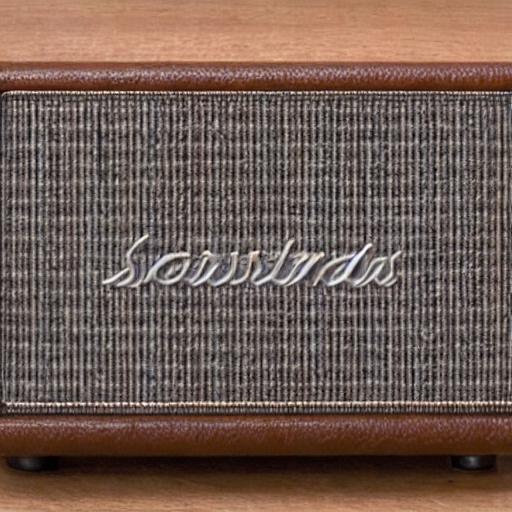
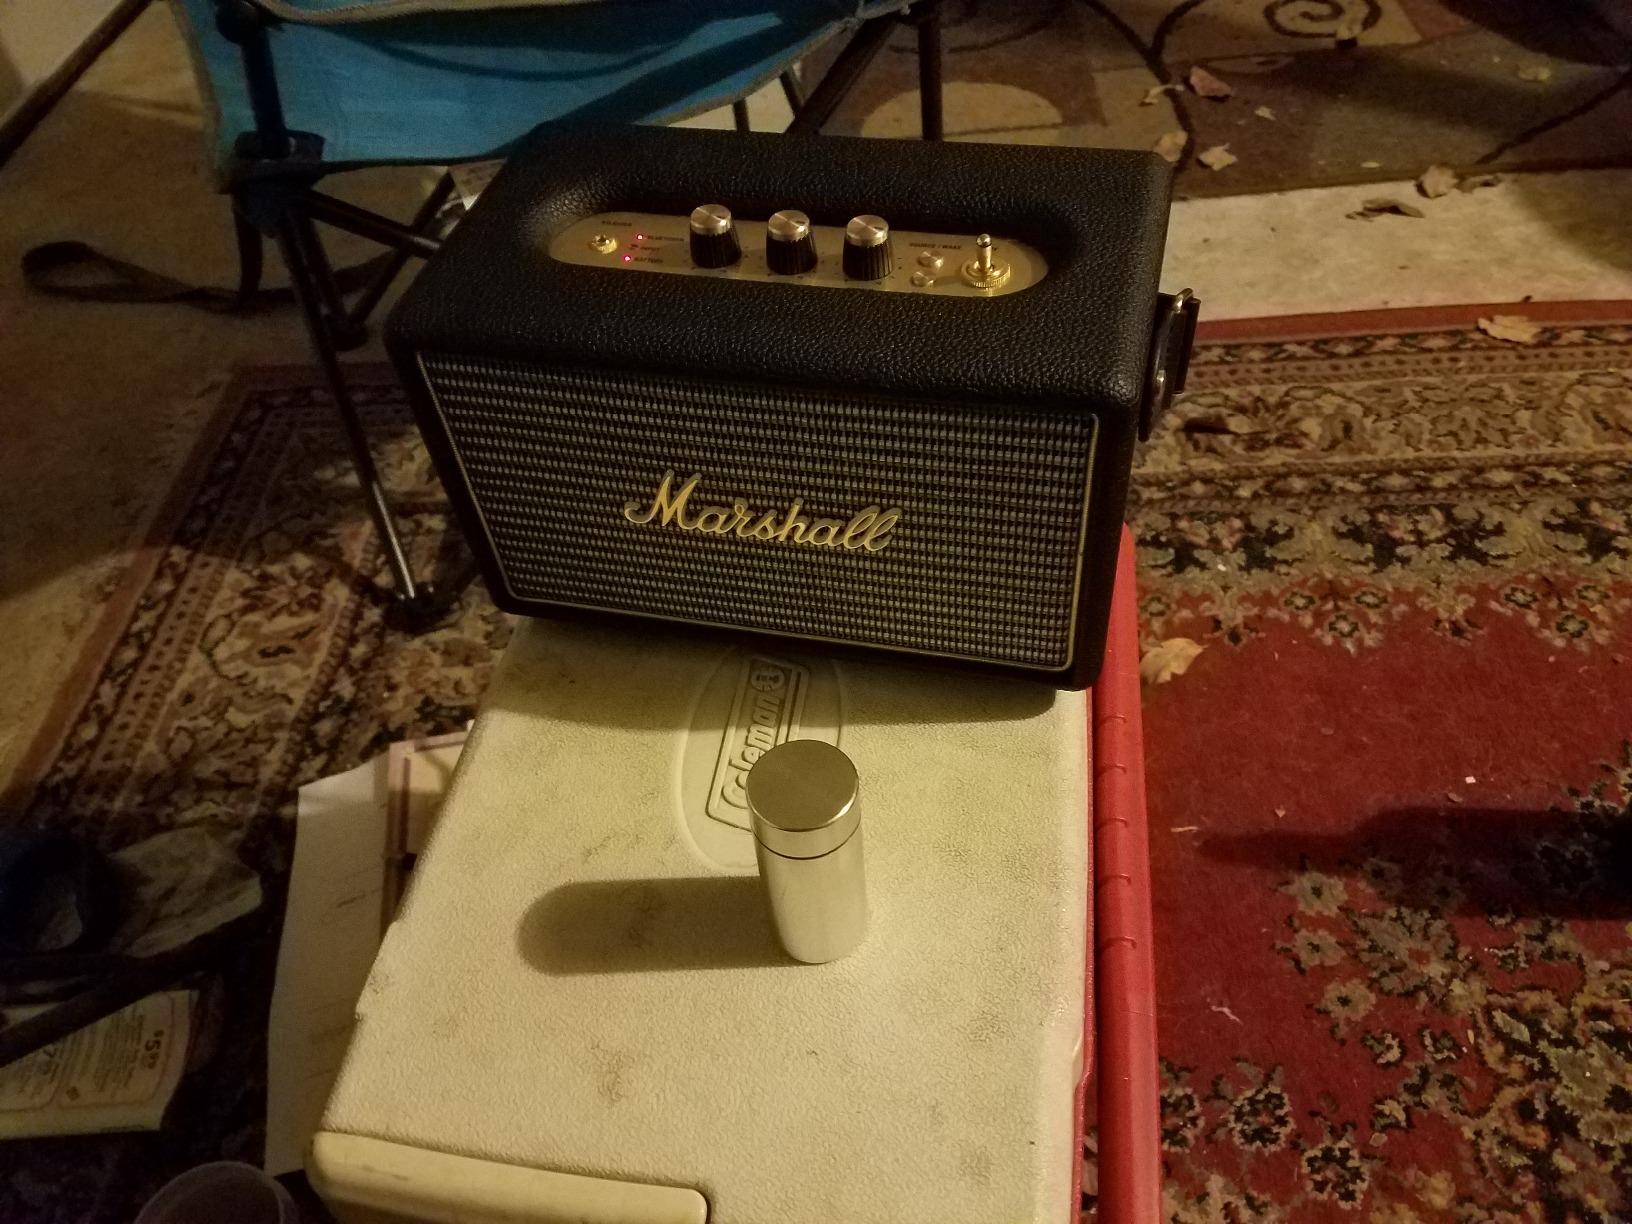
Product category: speaker
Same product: no